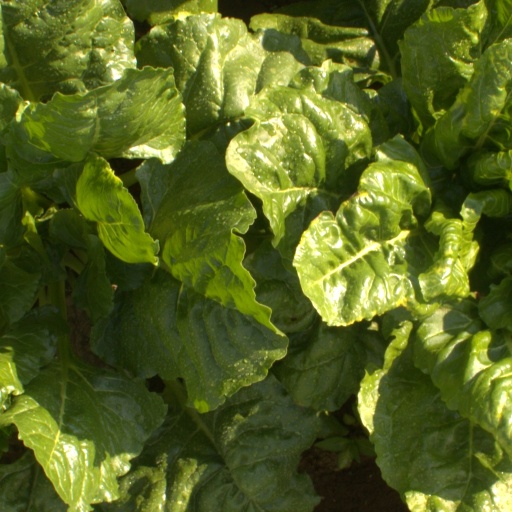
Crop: sugar beet